Rongorongo

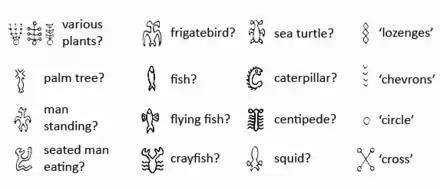
Some of the more iconic rongorongo glyphs. The seated man [bottom left] is thought to be a compound. Readings from Barthel (1958). The captions in the right-most column are merely descriptive.

Oral tradition holds that either Hotu Matua or Tuu ko Iho, the legendary founder(s) of Rapa Nui, brought 67tablets from their homeland. The same founder is also credited with bringing indigenous plants such as the toromiro. But no homeland is likely to have had a tradition of writing in Polynesia or even in South America. Thus rongorongo appears to have been an internal development. Given that few if any of the Rapanui people remaining on the island in the 1870s could read the glyphs, it is likely that only a small minority were ever literate. Indeed, early visitors were told that literacy was a privilege of the ruling families and priests who were all kidnapped in the Peruvian slaving raids or died soon afterward in the resulting epidemics.